Jon Heder

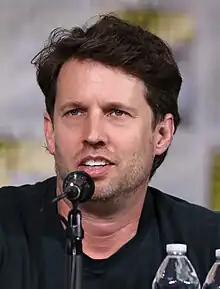
Heder in 2023

Jonathan Joseph Heder (born October 26, 1977) is an American actor. He is best known for his breakout lead role as the title character of the comedy film "Napoleon Dynamite" (2004). He also voiced the character in the Fox animated series of the same name (2012).